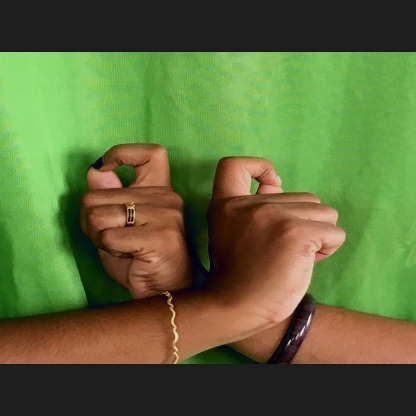
Mudra: Berunda